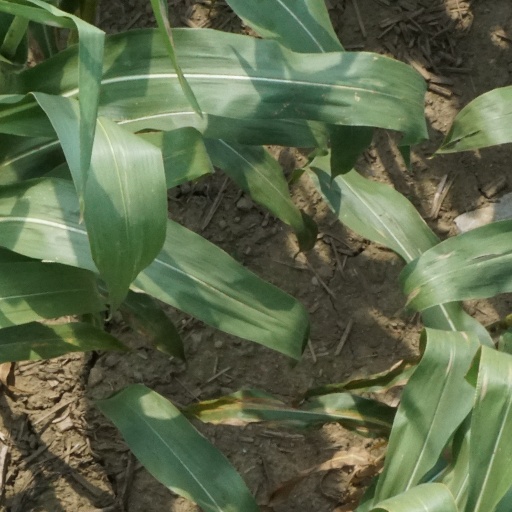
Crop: maize; corn